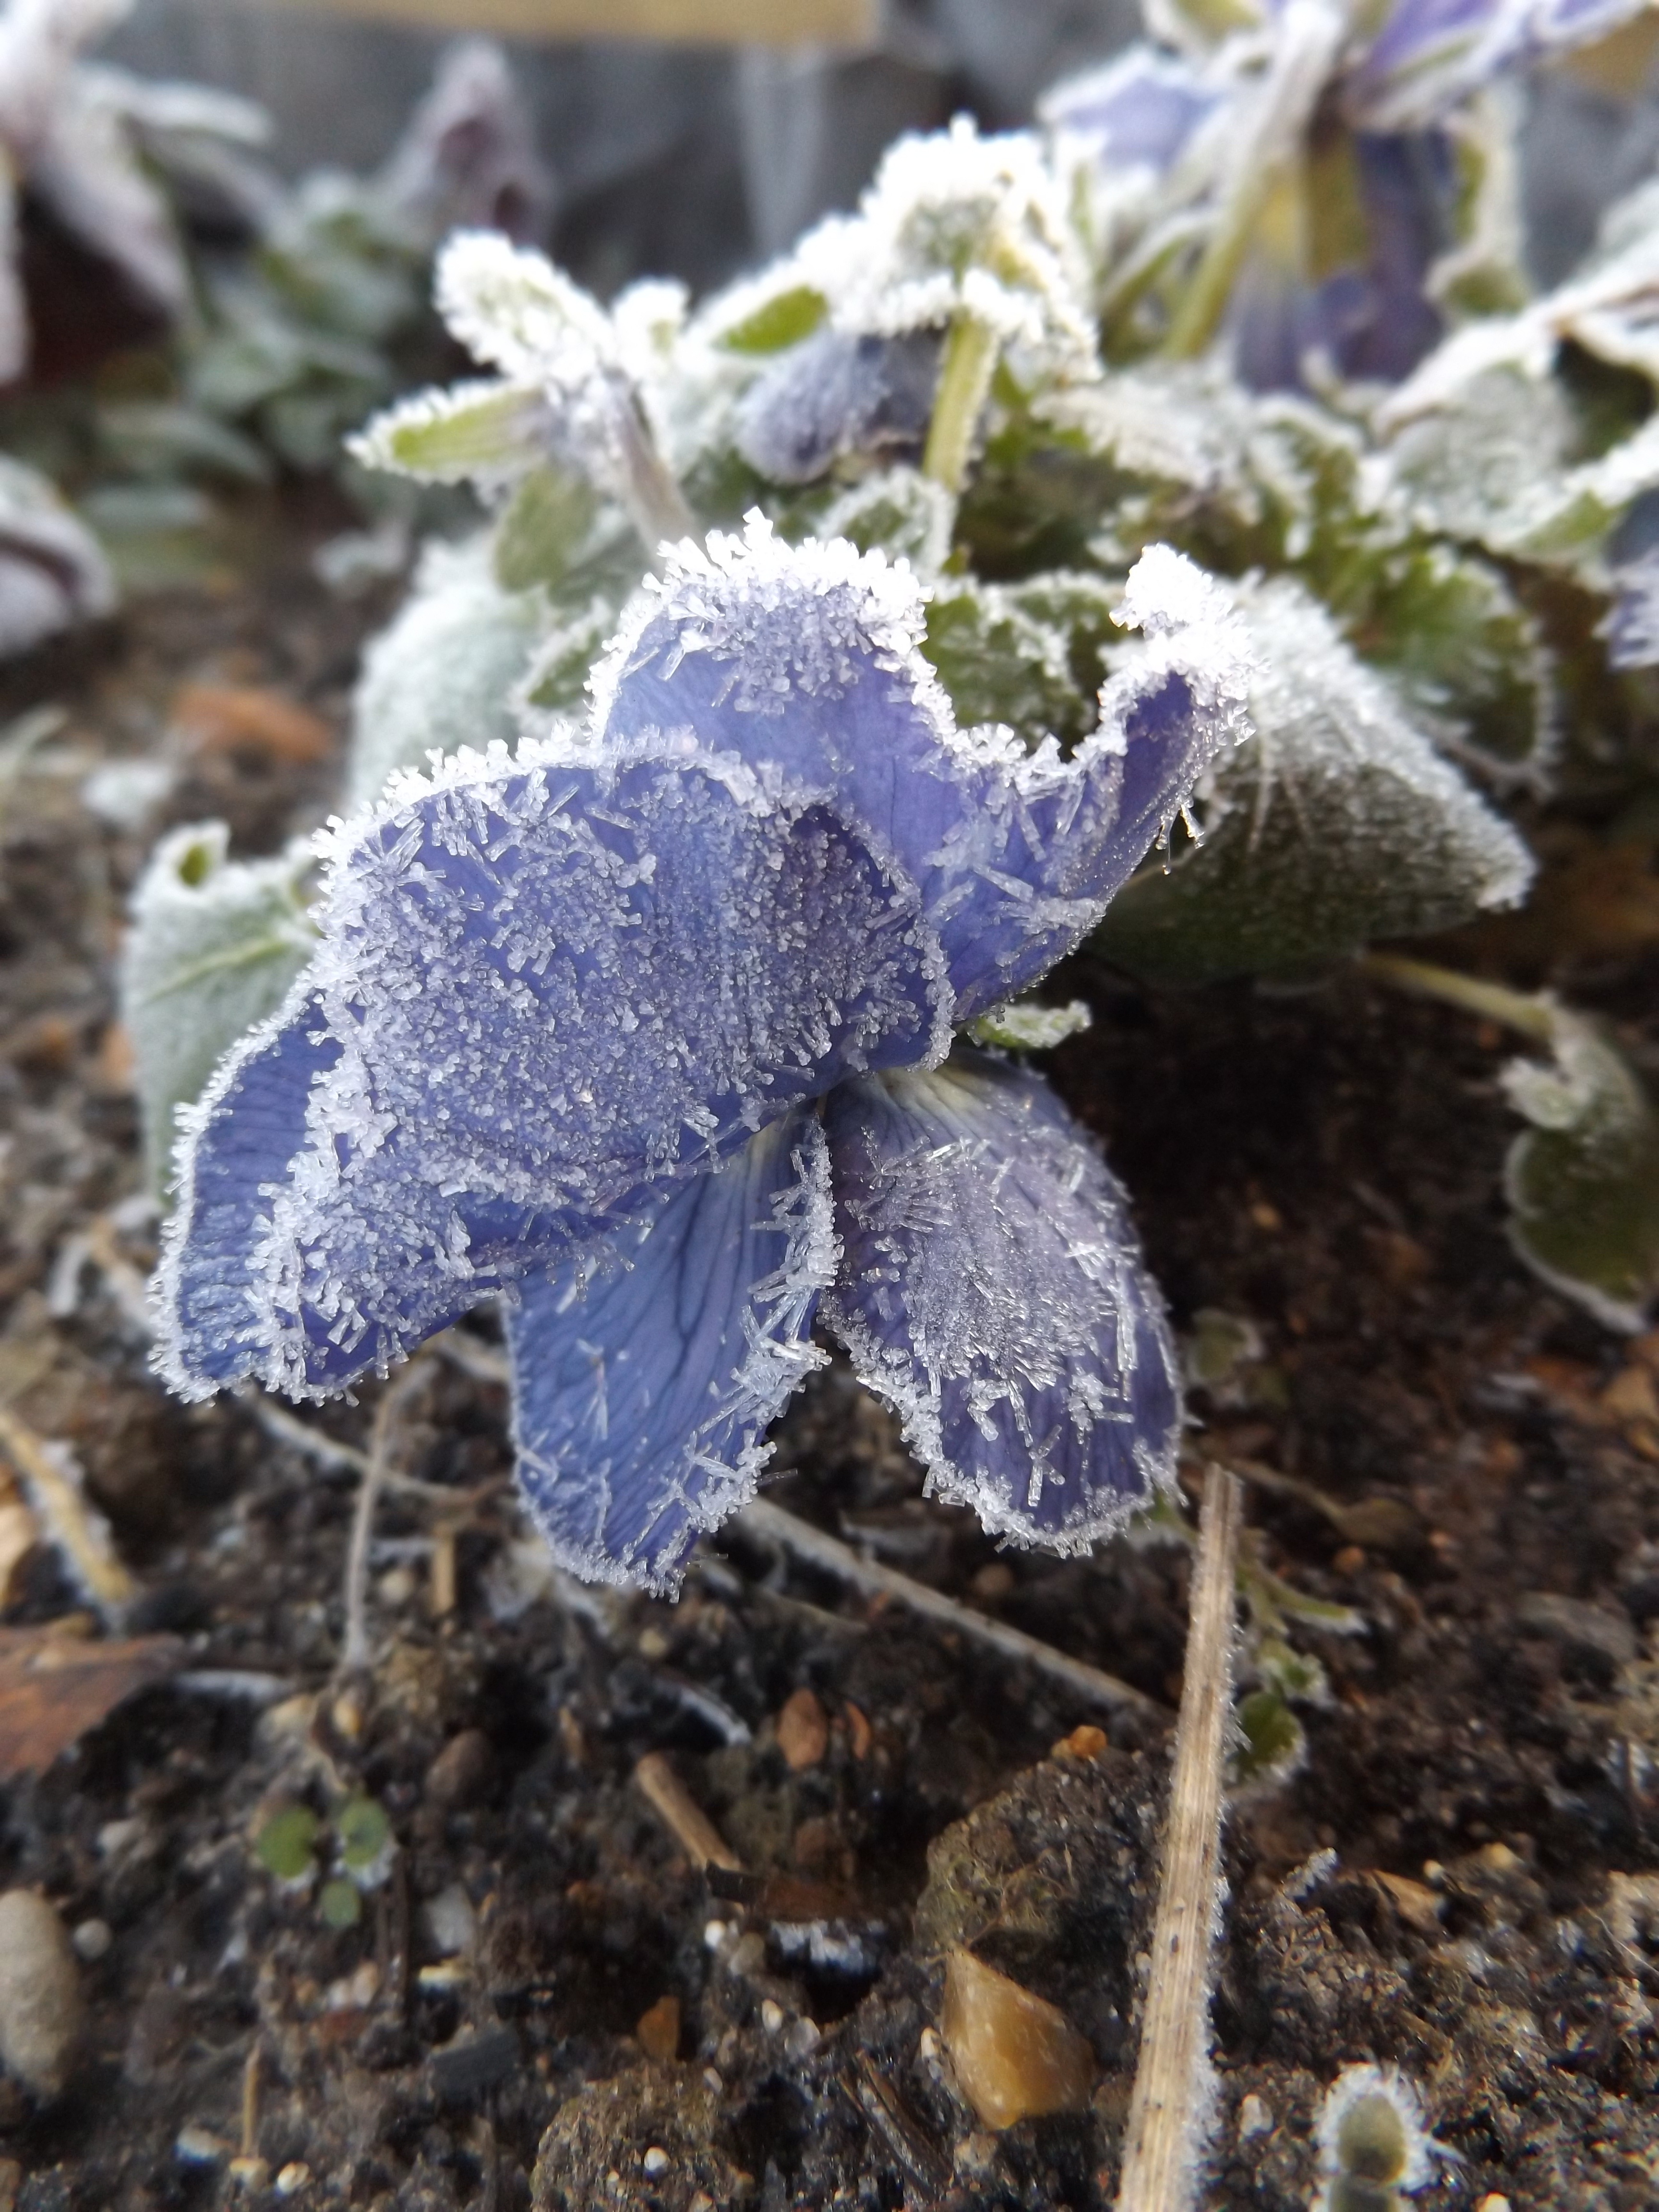
nature, cold, winter, plant, leaf, flower, frost, thinking, ice, herb, produce, botany, flora, lavender, wildflower, gel, macro photography, flowering plant, frozen flower, land plant